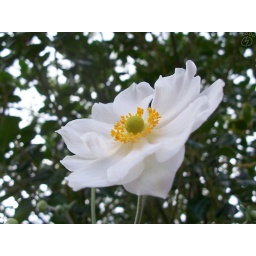
A closeup from just below a white flower I found.